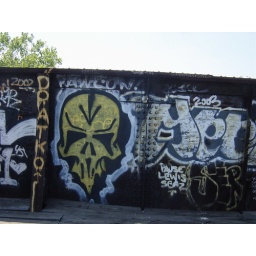
graffiti on train bridge near austin power plant